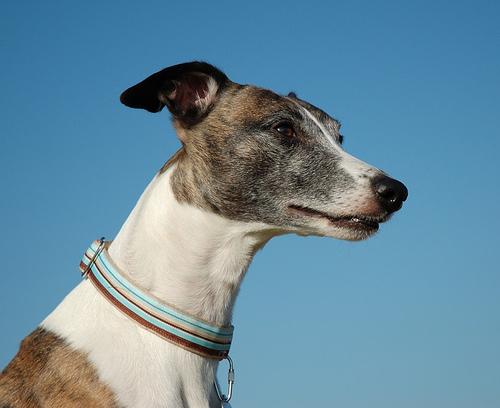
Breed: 234-n000065-whippet